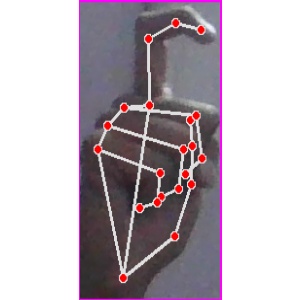
अक्षर: ट